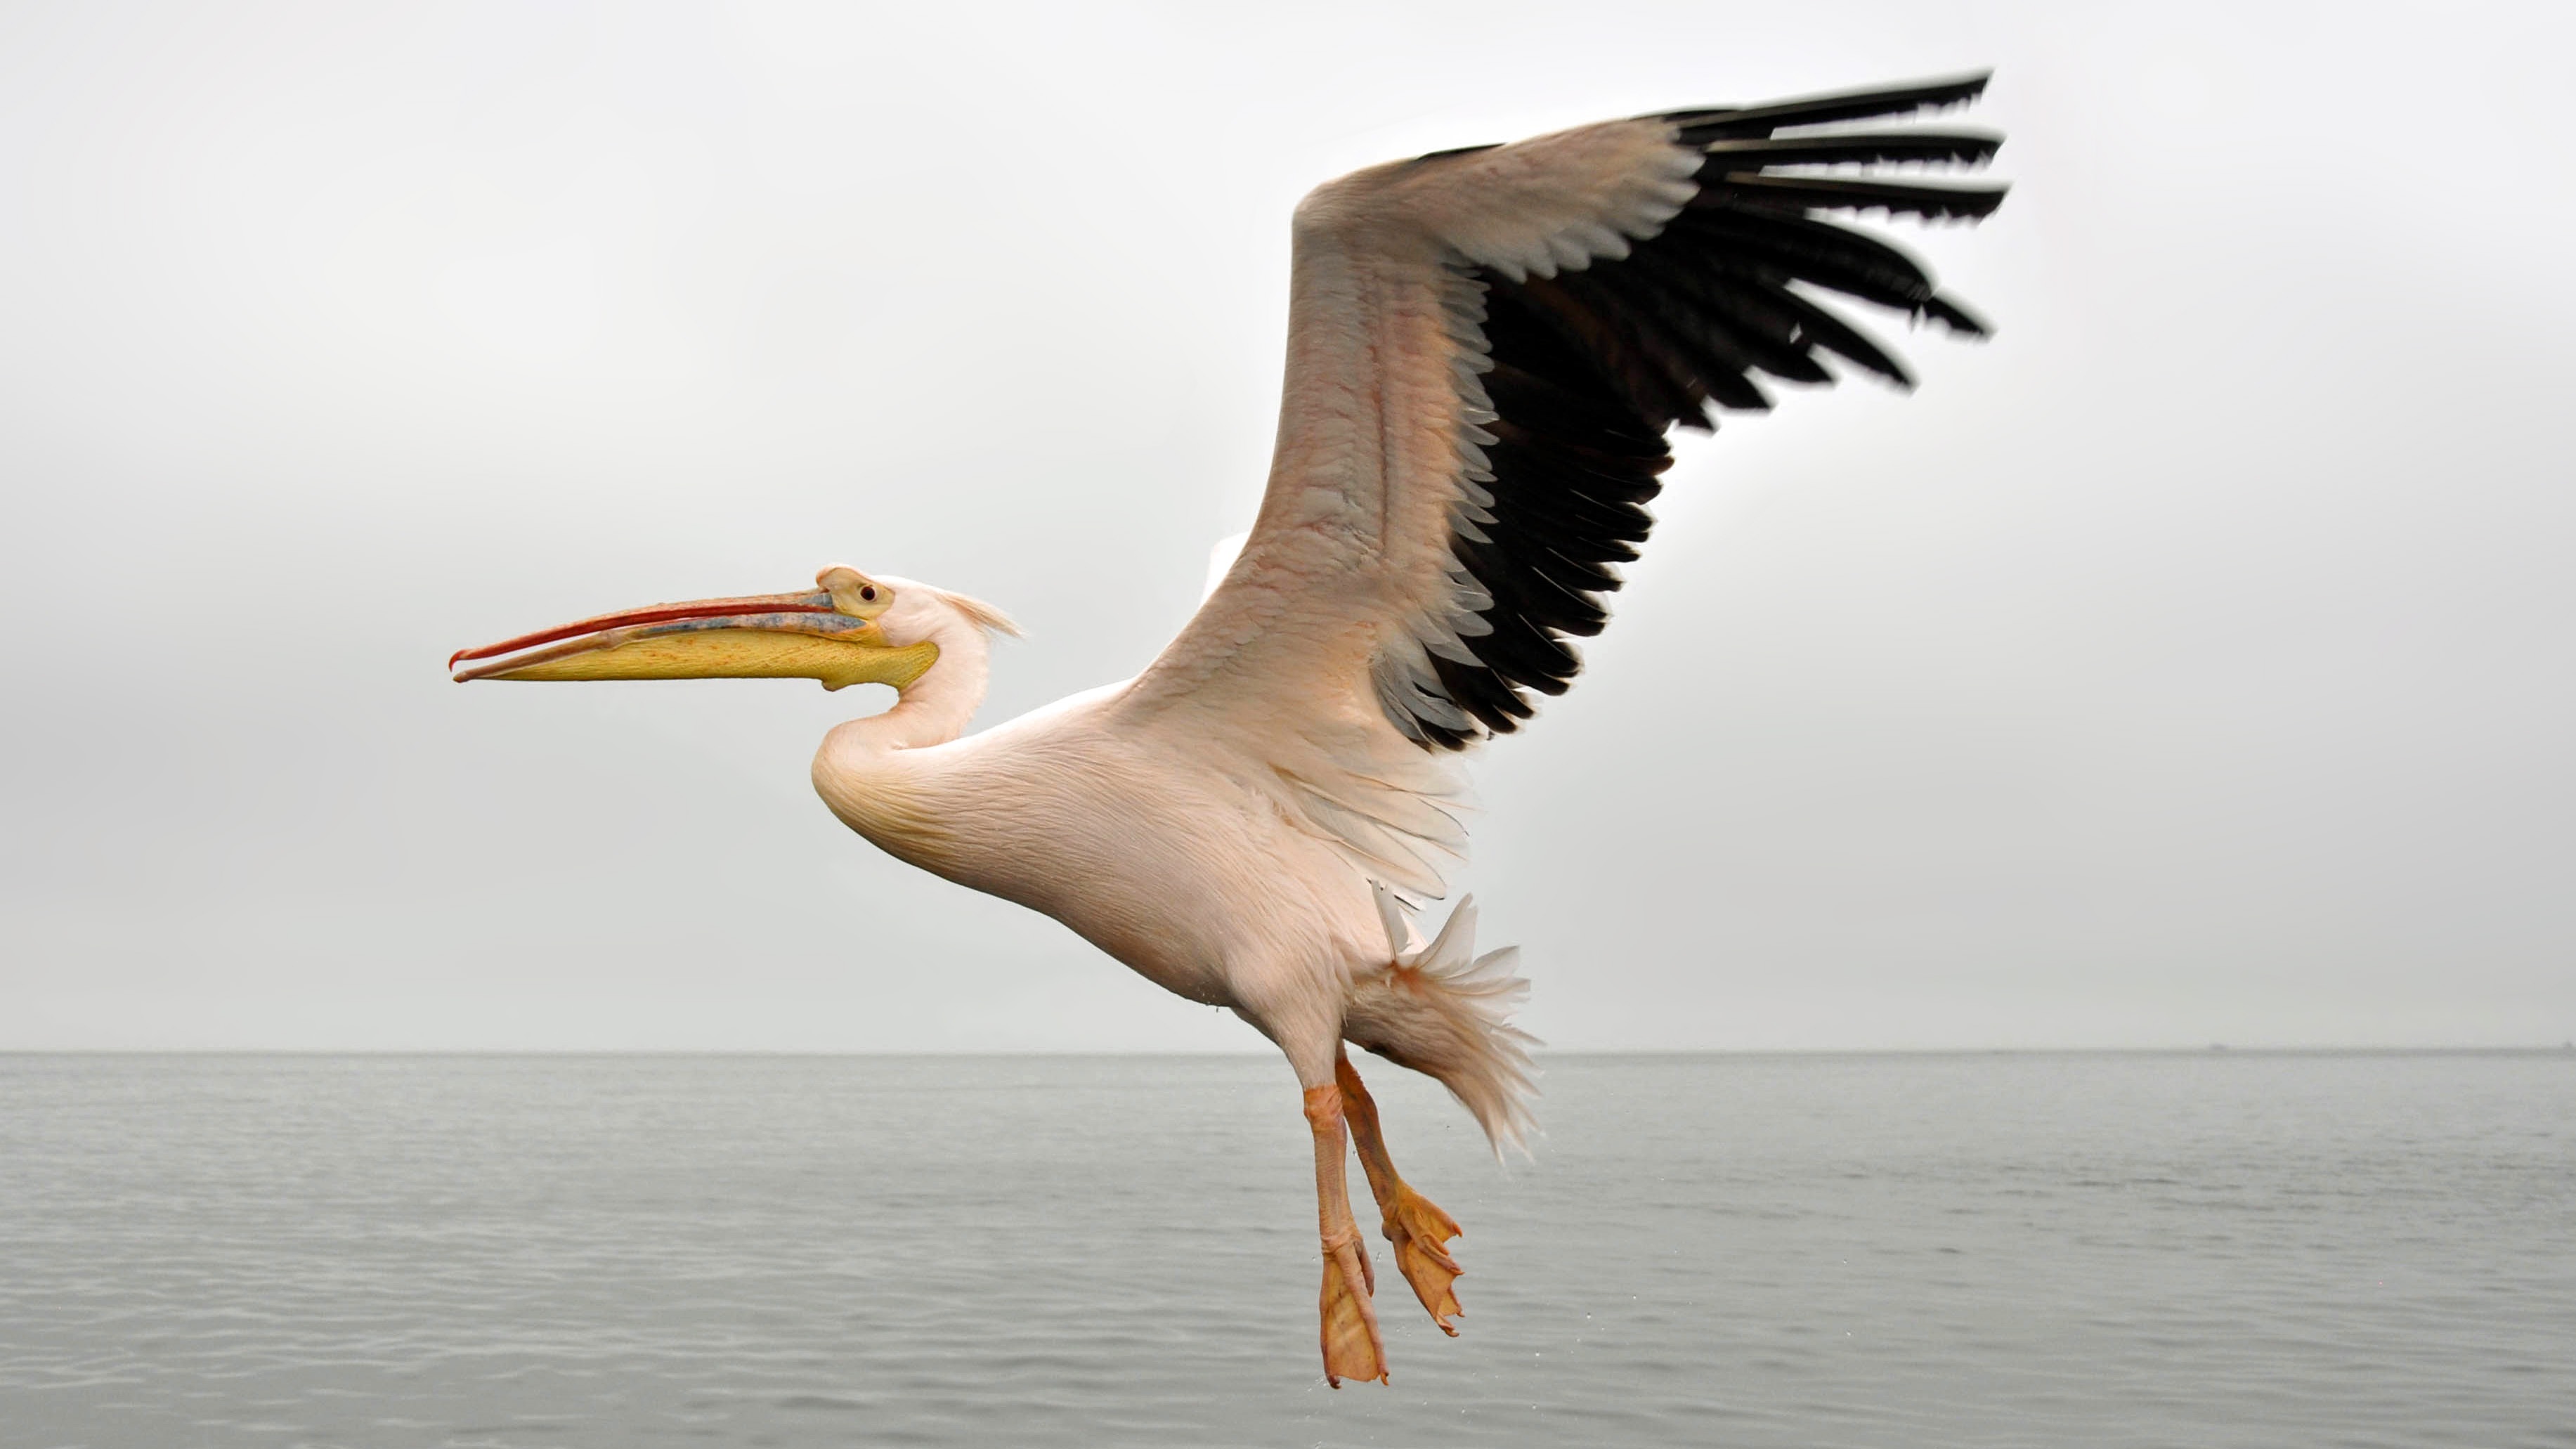
sea, nature, bird, wing, sky, animal, pelican, seabird, fly, beak, flight, fauna, vertebrate, pelikan, pelecaniformes